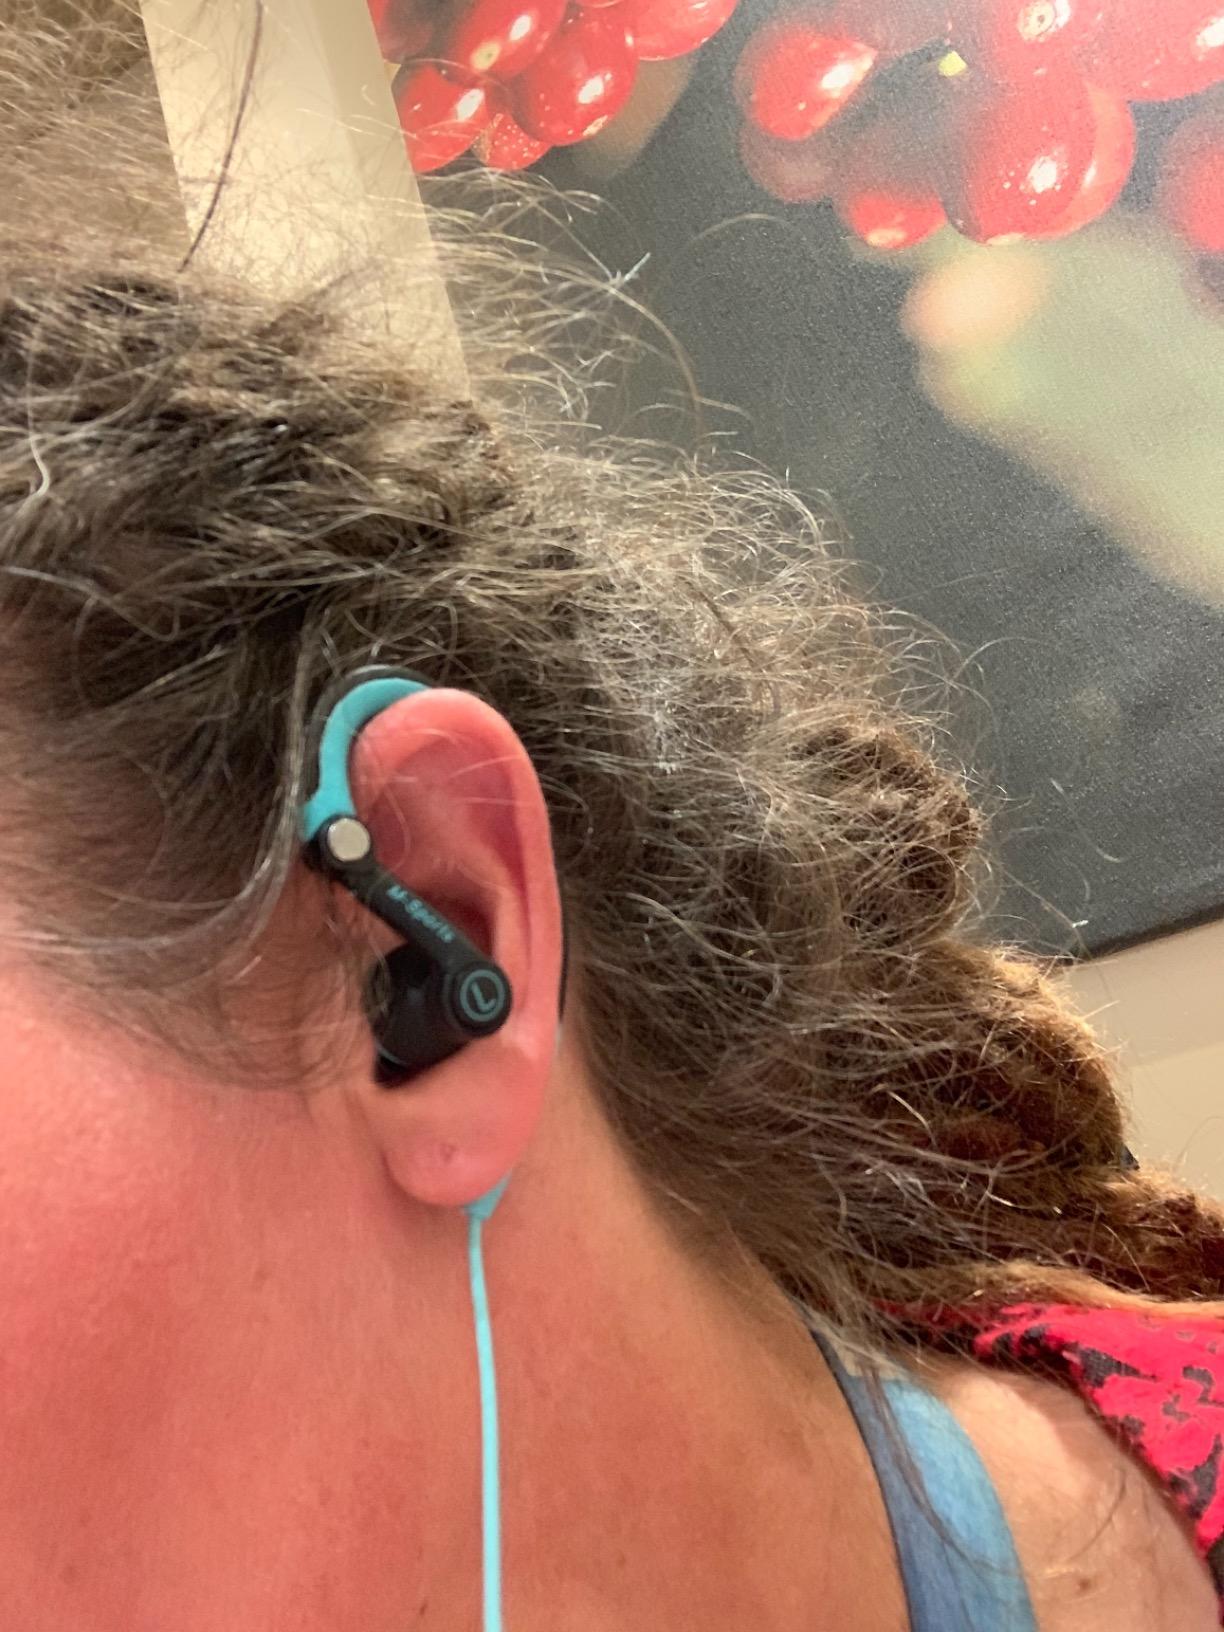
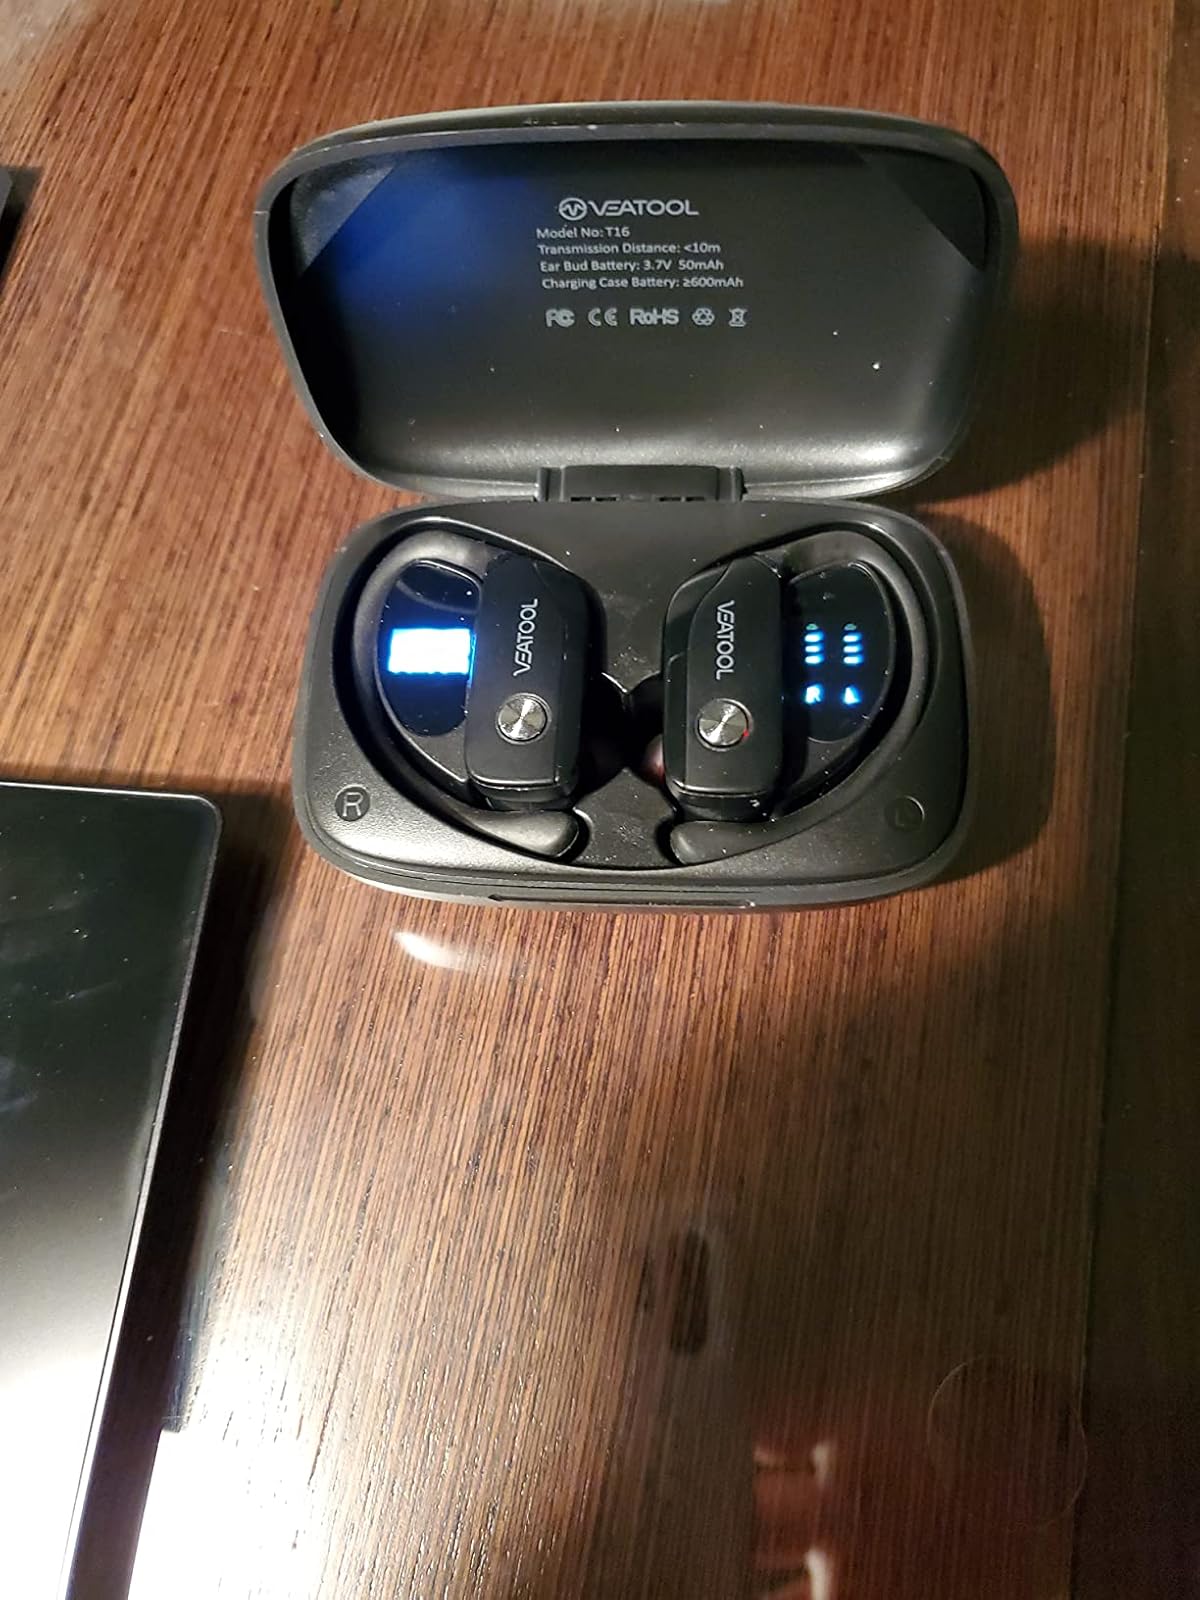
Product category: earbuds
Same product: no